Bristol Beaufighter

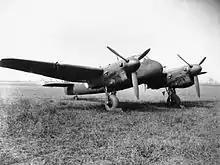
A Merlin-powered Beaufighter night fighter Mk.II of No. 255 Squadron RAF at RAF Hibaldstow in Lincolnshire, September 1941. The Merlin power plants are an early type incorporating exhaust ducting to conceal the exhaust flames for night use, a method later superseded by simple exhaust shrouds

The Bristol Beaufighter is a fighter derivative of the Beaufort torpedo-bomber. It is a twin-engine two-seat long-range day and night fighter. The aircraft employed an all-metal monocoque construction, comprising three sections with extensive use of 'Z-section' frames and 'L-section' longeron. The wing of the Beaufighter used a mid-wing cantilever all-metal monoplane arrangement, also constructed out of three sections. Structurally, the wing consisted of two spars with single-sheet webs and extruding flanges, completed with a stressed-skin covering, and had metal-framed ailerons with fabric coverings along with hydraulically-actuated flaps located between the fuselage and the ailerons. Hydraulics were also used to retract the independent units of undercarriage, and the brakes were actuated pneumatically.